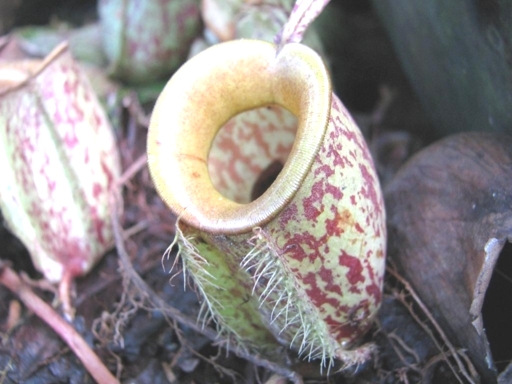
Material: foliage